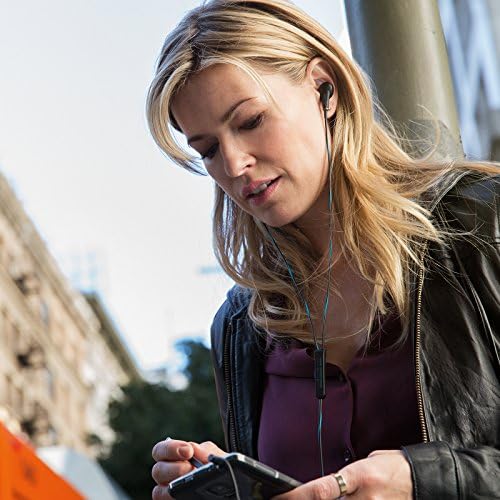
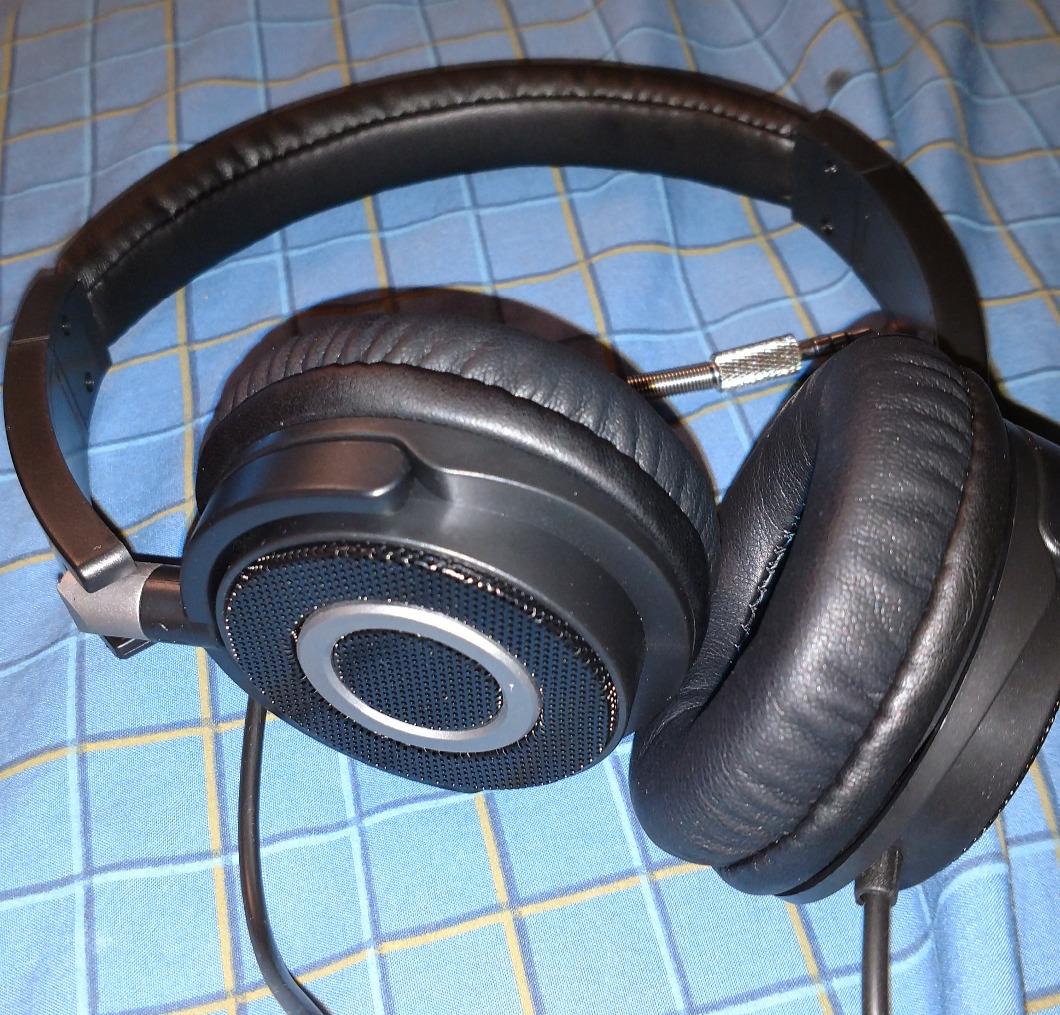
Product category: headphones
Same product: no